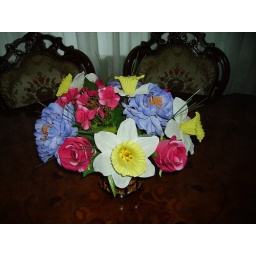
Some flowers in one of the rooms of my house